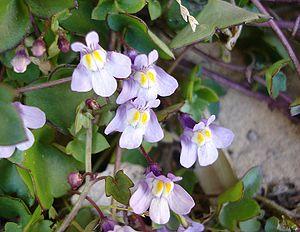
Cymbalaria muralis (cymbalaire des murs) Photo prise à Camélas en mars 2005 Jean Tosti 2005